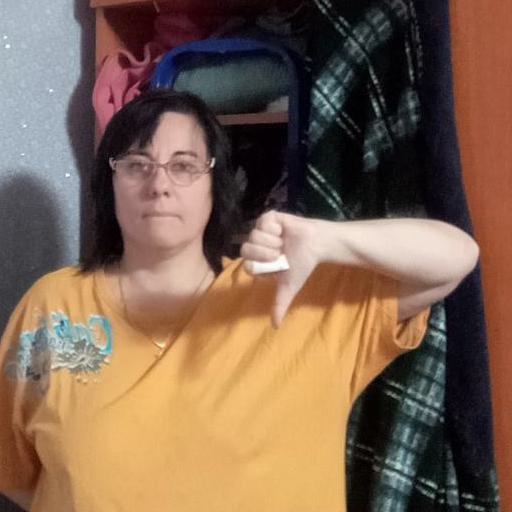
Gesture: dislike